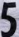
Number: 5